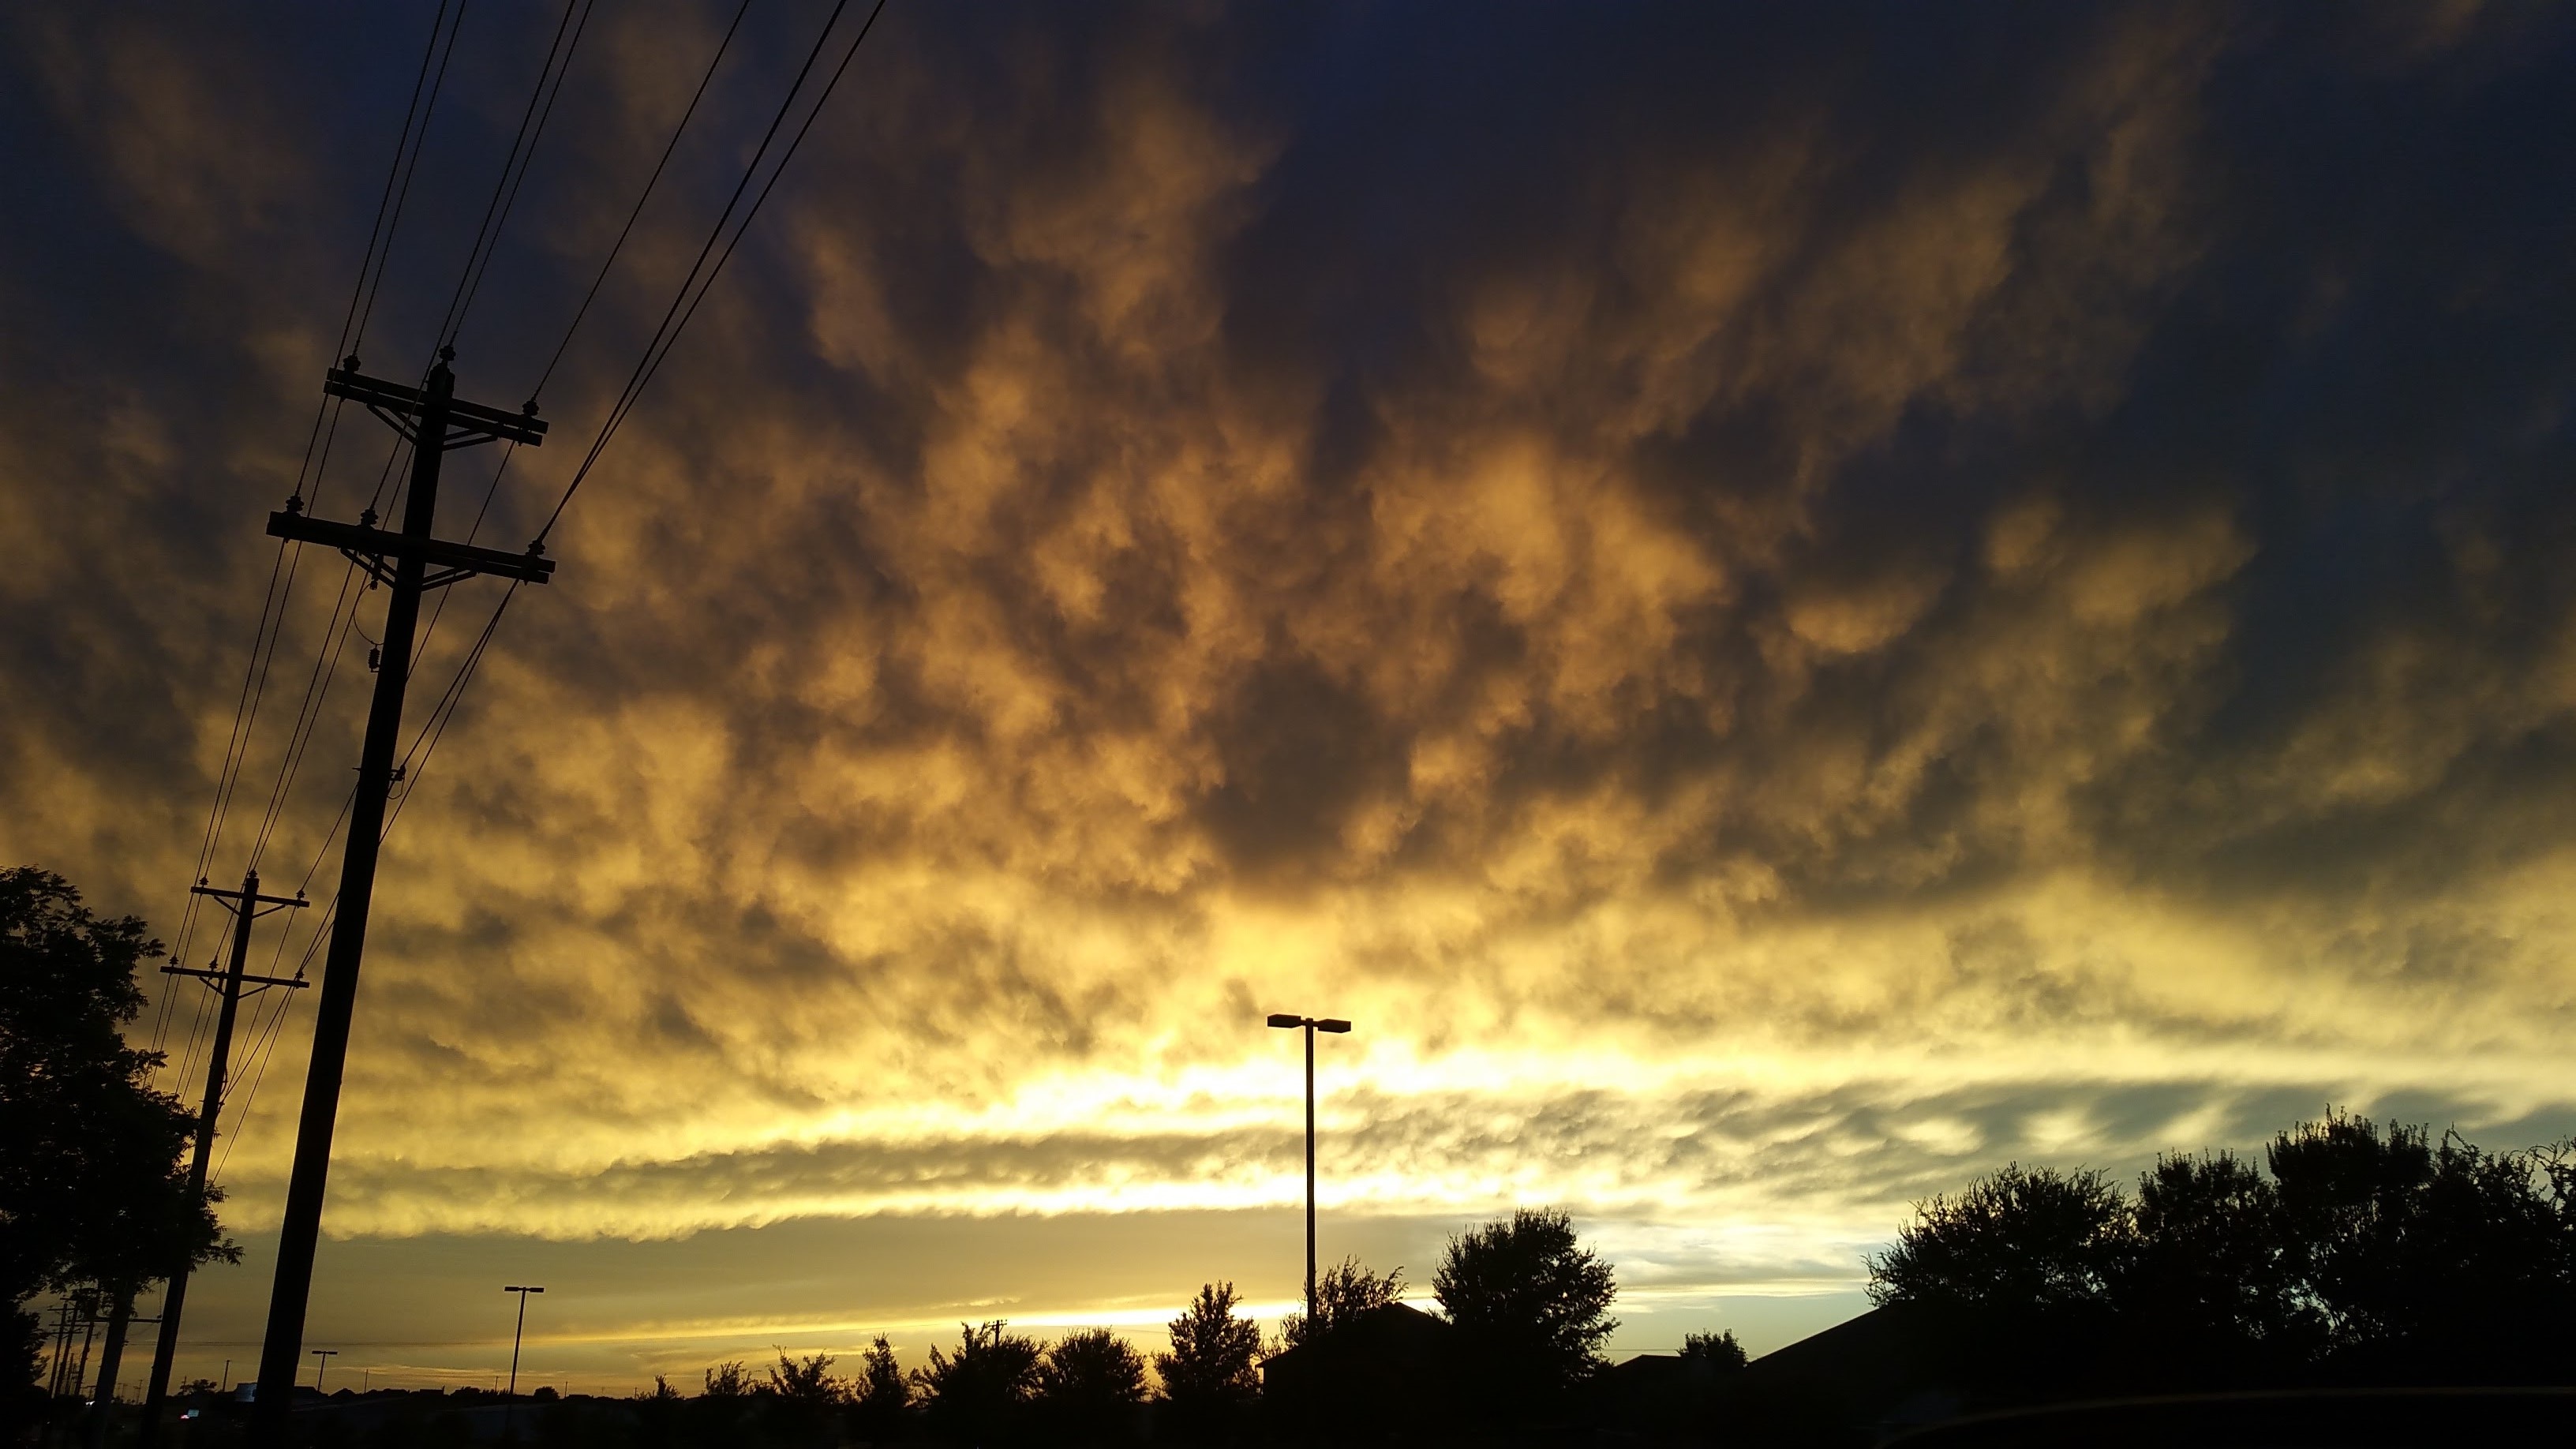
light, cloud, sky, sun, sunrise, sunset, road, sunlight, morning, dawn, atmosphere, dusk, evening, darkness, trees, clouds, afterglow, light poles, meteorological phenomenon